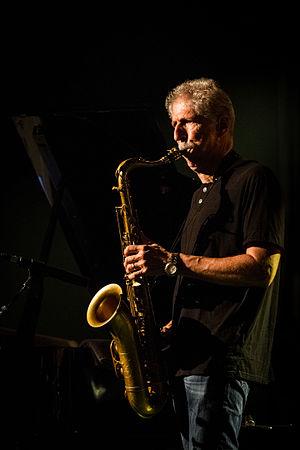
Bob Mintzer est un saxophoniste et compositeur de jazz installé à New York. Bob Mintzer joue essentiellement du saxophone ténor et de la clarinette basse, mais aussi de la flûte, de l'EWI, du saxophone alto et de la clarinette. Il est membre du groupe des Yellowjackets, mais il est plus connu pour son travail avec le Word Of Mouth Big Band de Jaco Pastorius, depuis le début des années 1980, puis du Bob Mintzer Big Band, avec qui il a gagné un Grammy Award. Il a réussi à découvrir de nouvelles couleurs musicales dans l'instrumentation et a élargi le concept du big band au funk et à la musique latine, sans jamais oublier l'héritage du jazz.